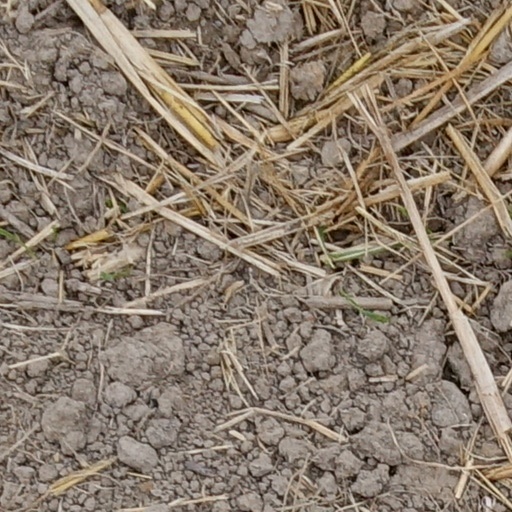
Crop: wheat